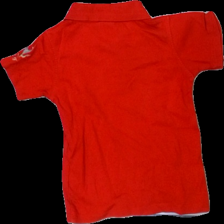
View: back
Type: T-shirt
Category: Children
Brand: Not in the list
Brand text on label: LAMARIINA
Colors: Red
Material: 100% Cotton
Pattern: Embroidered
Cut: Regular
Size: 104
Season: All
Price range: 50-100
Recommended usage: Reuse
Description: red t-shirt with collar